Z23 (computer)

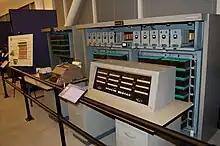
The Zuse Z23

The Zuse Z23 was a transistorized computer first delivered in 1961, designed by the Zuse KG company. A total of 98 units were sold to commercial and academic customers up until 1967. It had a 40-bit word length and used an 8192 word drum memory as main storage, with 256 words of rapid-access ferrite memory. It operated on fixed and floating-point binary numbers. Fixed-point addition took 0.3 milliseconds, a fixed point multiplication took 10.3 milliseconds. It was similar in internal design to the earlier vacuum tube Z22. Related variants were the Z25 and Z26 models.